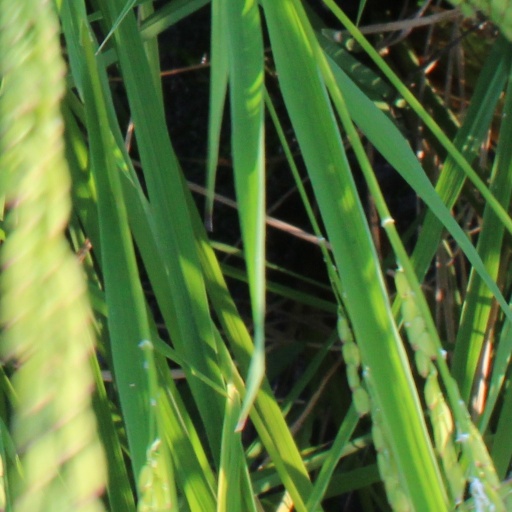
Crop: rice